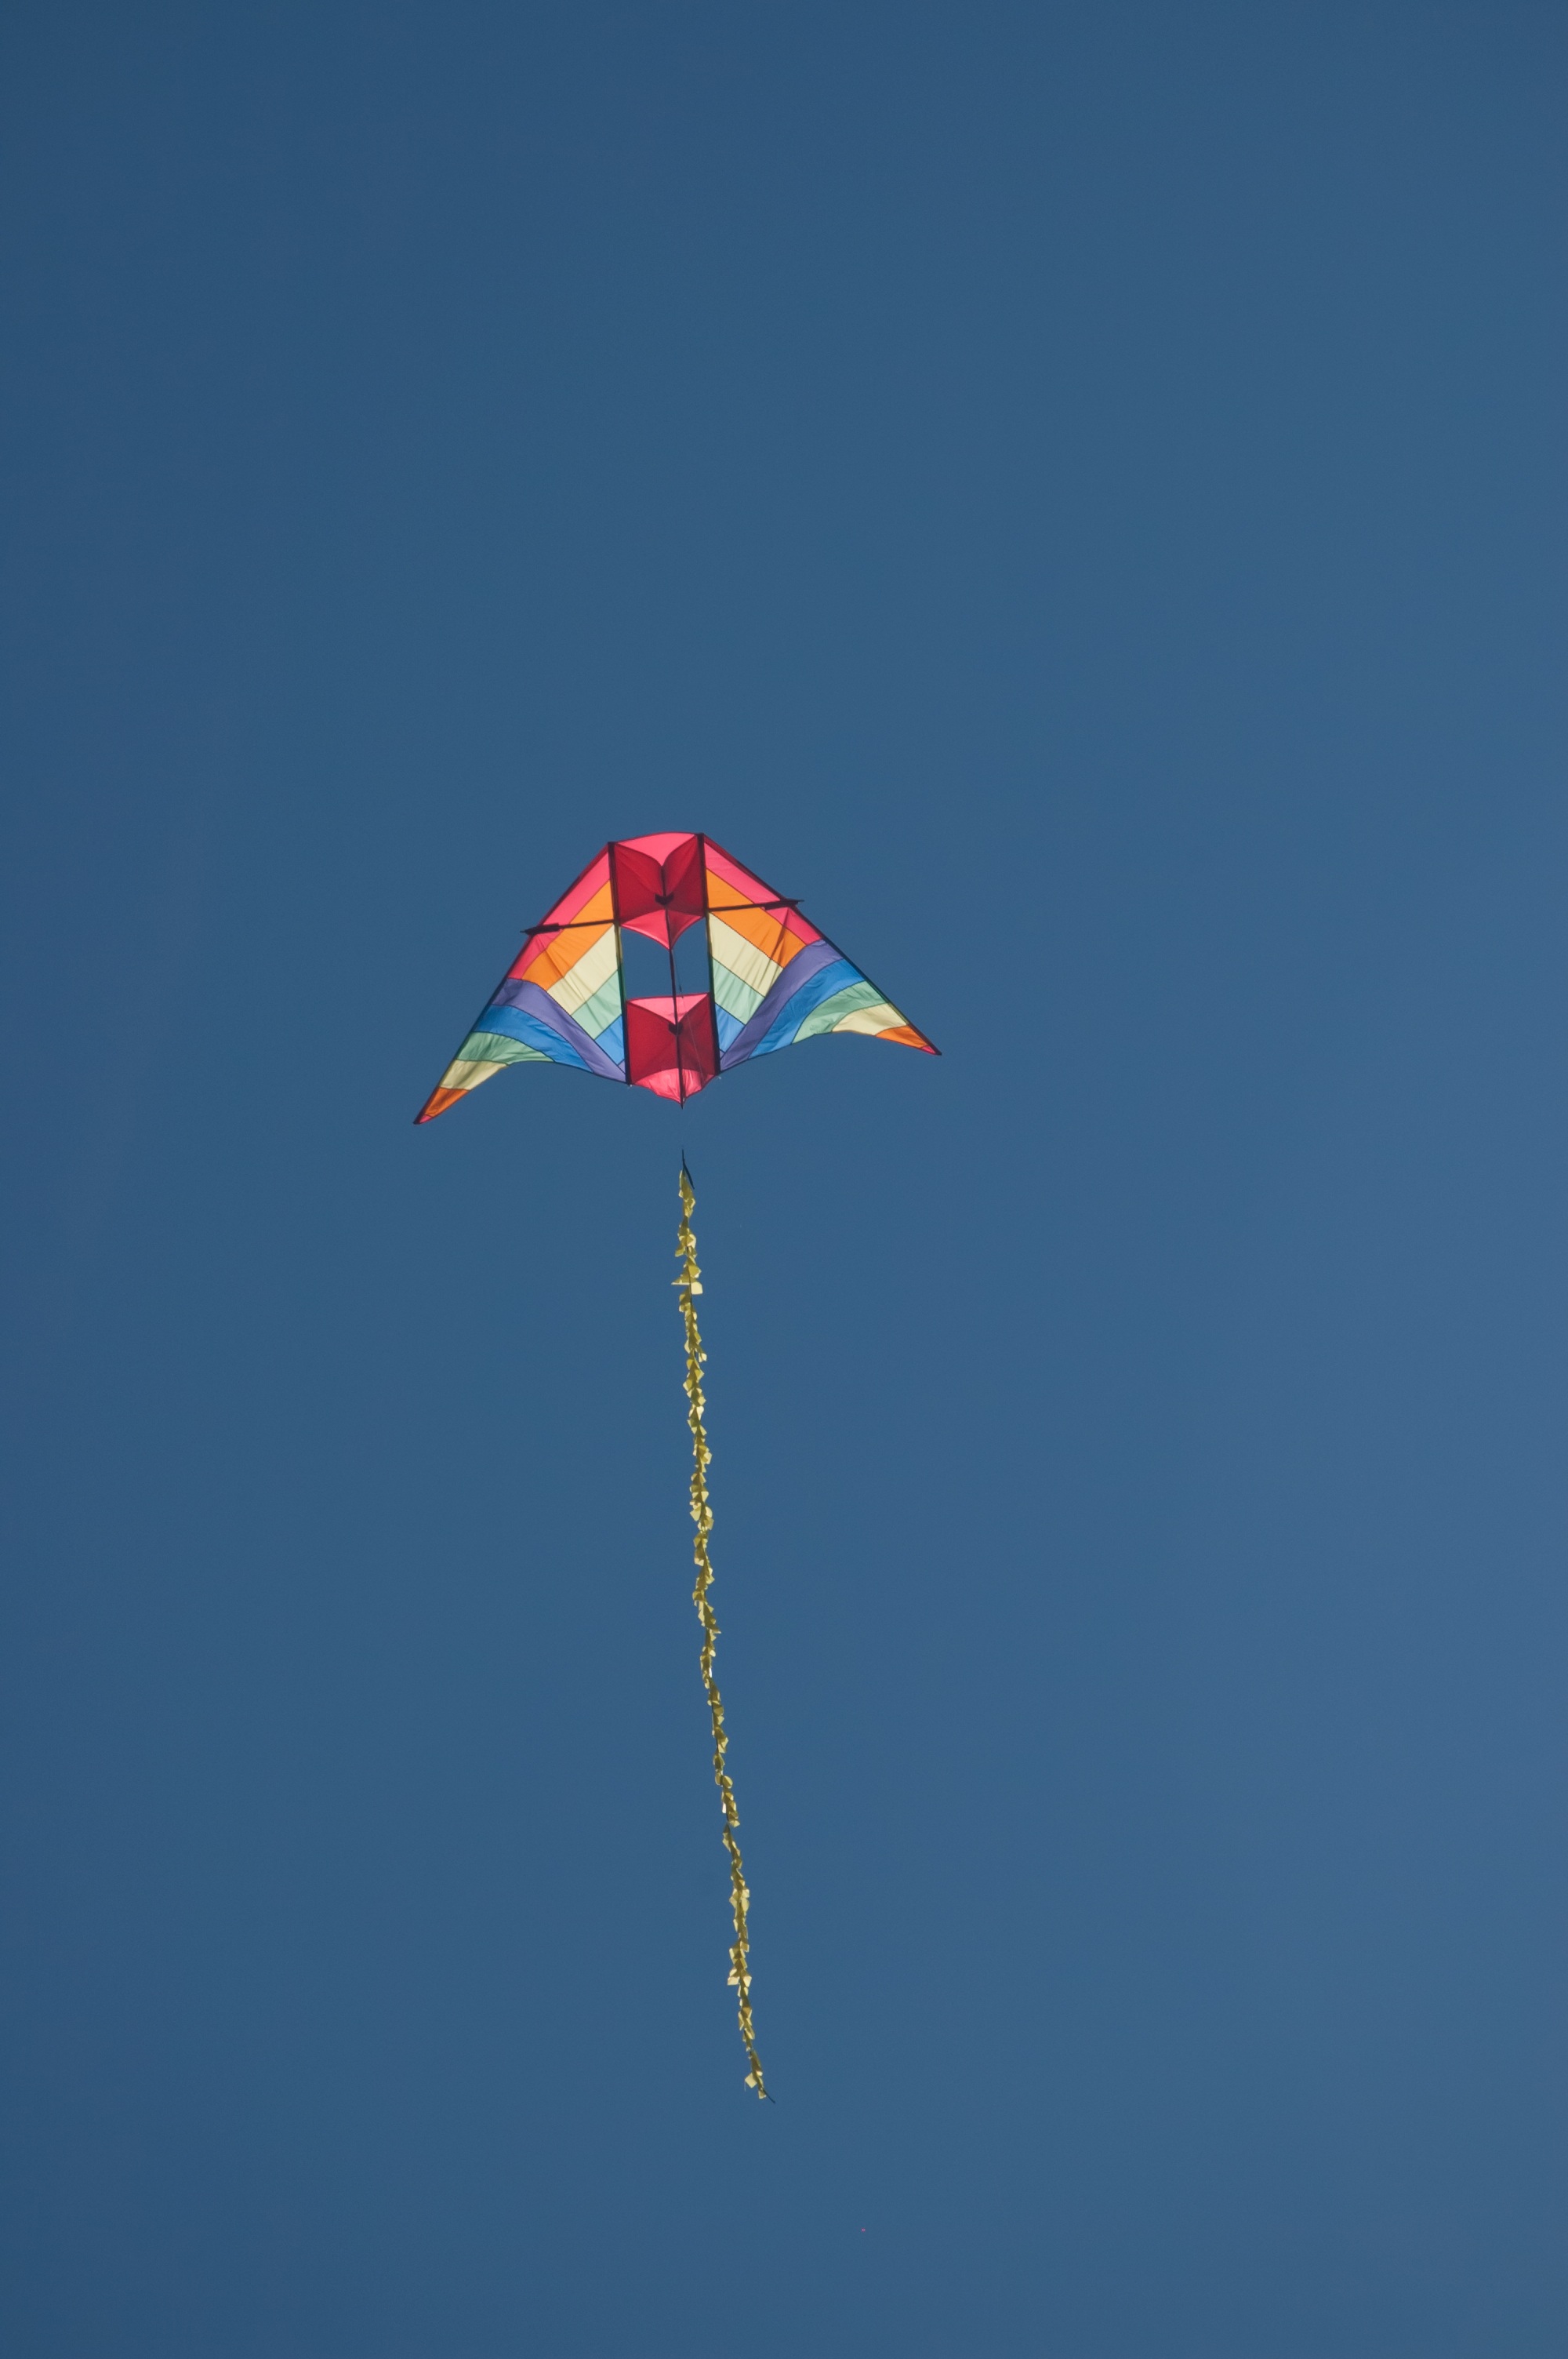
wing, sky, fall, fly, kite, autumn, blue, extreme sport, toy, parachute, sports, atmosphere of earth, windsports, kite sports, individual sports, sport kite